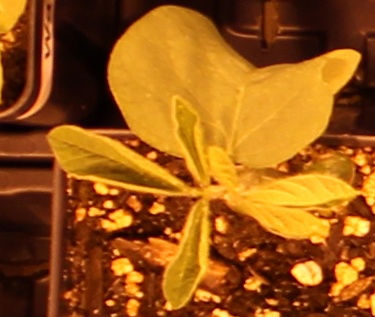
Label: Soybean